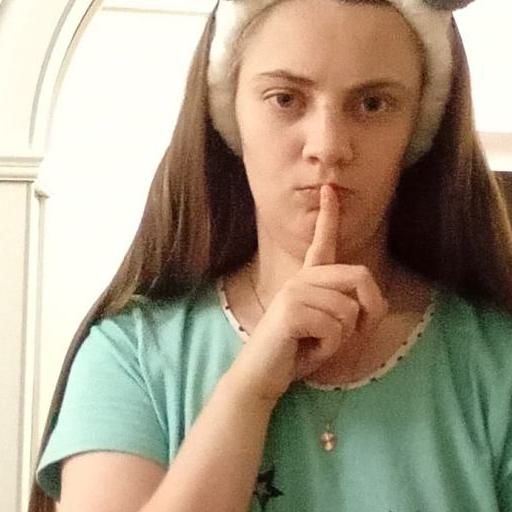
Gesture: mute